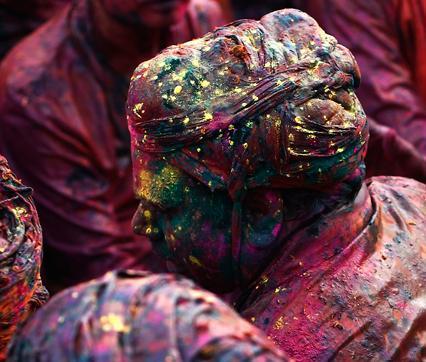
Texture: smeared